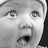
Emotion: surprise